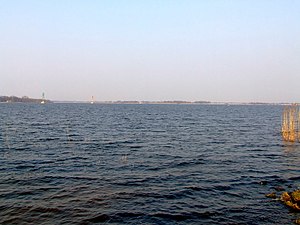
Roztoka Odrzańska
Roztoka Odrzańska, Polen
Roztoka Odrzańska er Oders udmundingen i Stettiner Haff mellem Police, Stepnica og Trzebież i voivodskabet Vestpommern, Polen. Roztoka Odrzańska betegner strækningen af Oder fra Stettin til Police. Den gennemsnitlige dybde er ca. 1,3 m, længden er 10 km og bredden ca. 6 km.